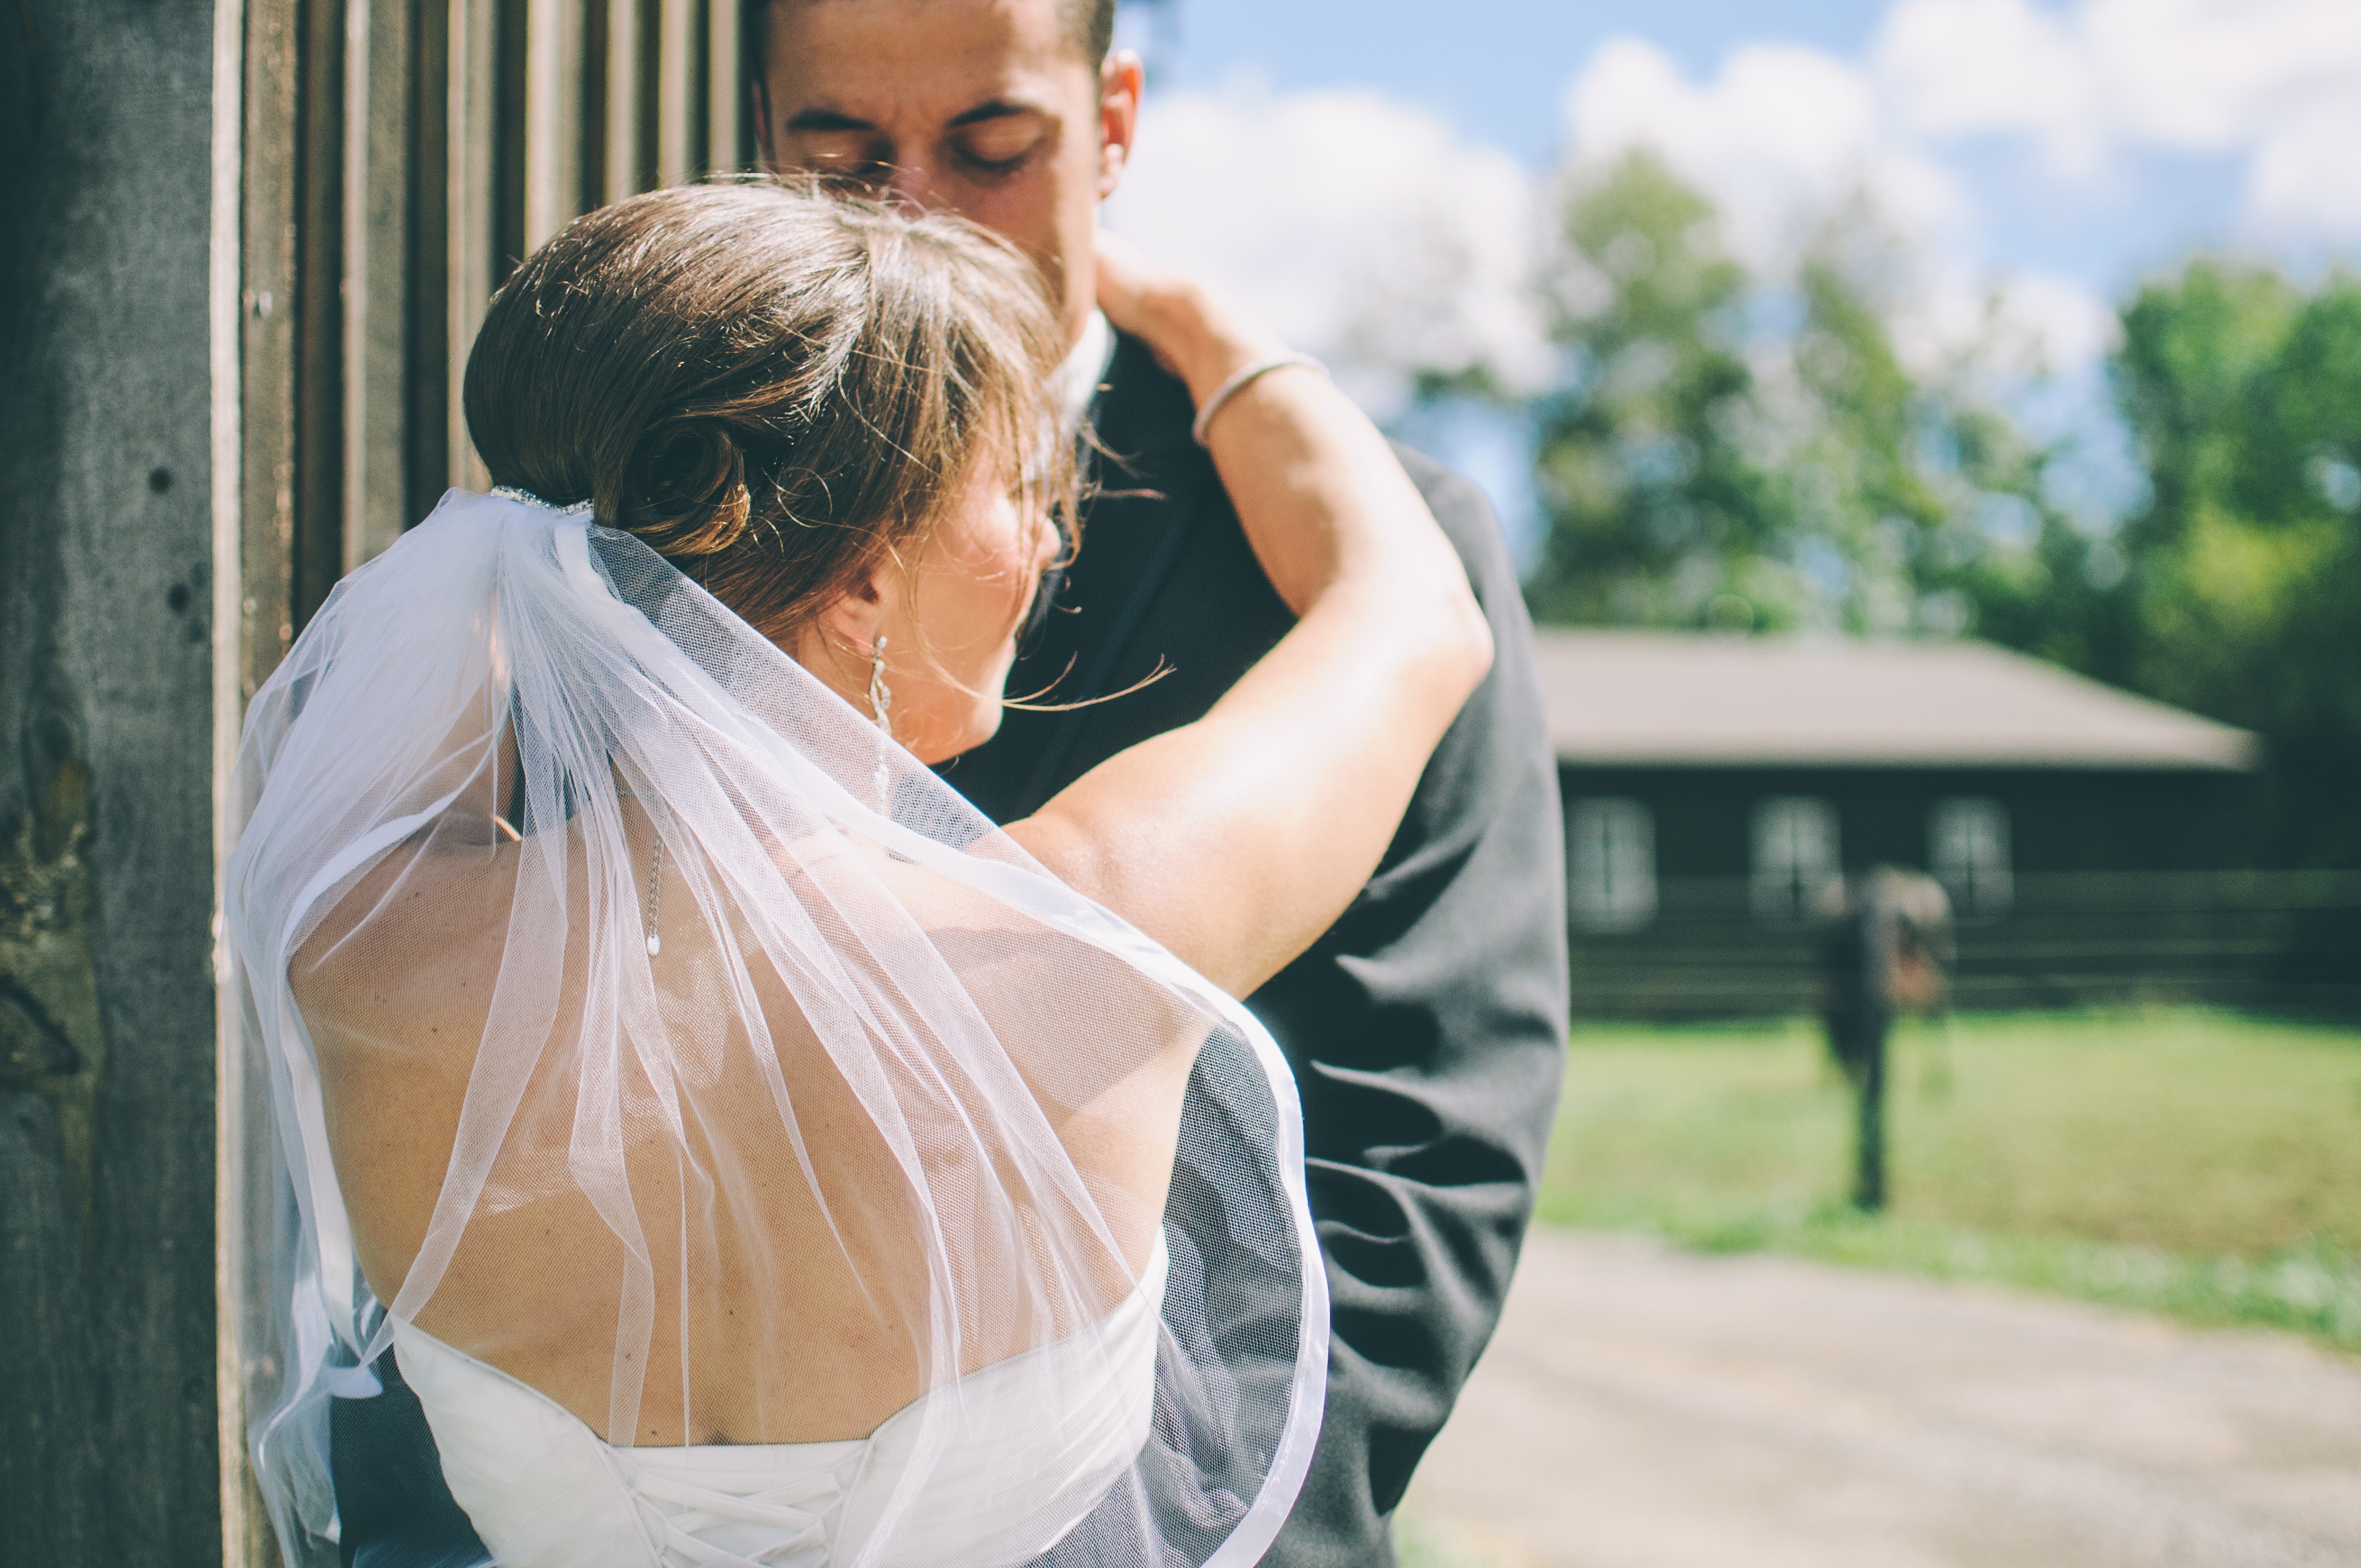
man, woman, male, wedding, bride, groom, life, photos, ceremony, photograph, beauty, scene, event, bridal, interaction